Harold Rumney

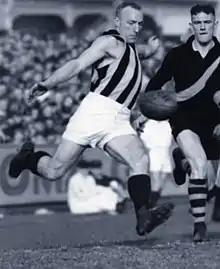
Rumney during his Collingwood career

Harold Waldmere Rumney (16 May 1907 – 16 November 1987) was an Australian rules footballer.